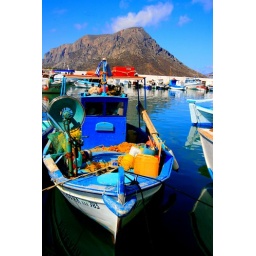
Fishing port with wooden boat on Kalymnos Island and Telendos island in the background, Dodecanese islands, Greece